William R. Lawley Jr.

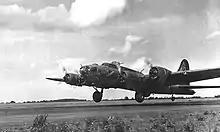
305th BG B-17

By February 20, 1944, Lawley was a first lieutenant serving as a pilot in the 364th Bomb Squadron, 305th Bomb Group. On that day, during a bombing mission over Nazi-controlled Europe, his B-17 Flying Fortress came under attack by enemy fighter aircraft. With his plane severely damaged and on fire, he ordered his crew to parachute to safety. Finding that two crewmen were too badly injured to bail out, Lawley chose to remain in the aircraft and, despite his own serious wounds, attempt to pilot it into friendly territory. Although weakened from loss of blood and shock, he was able to make a successful crash landing in England. Lawley recovered from his wounds and, on August 8, 1944, was awarded the Medal of Honor.